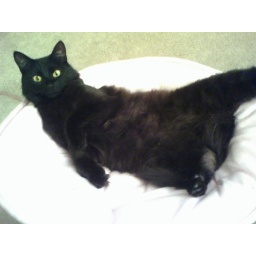
kring in the pink chair 01